Question: Please indicate a possible affordance area of the carry_skateboard that can be used for holding
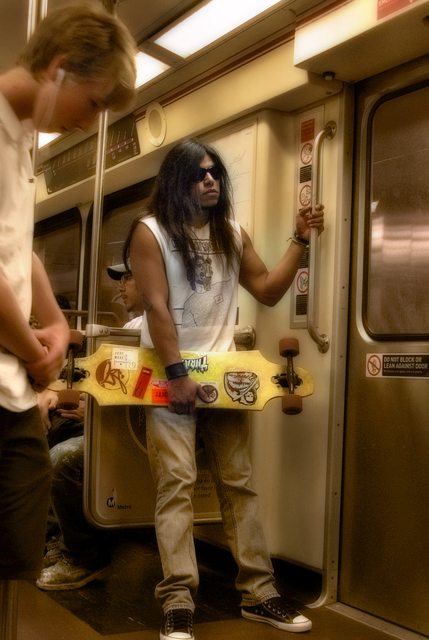
Answer: [49.086, 345.263, 313.748, 405.414]